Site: brandenburg
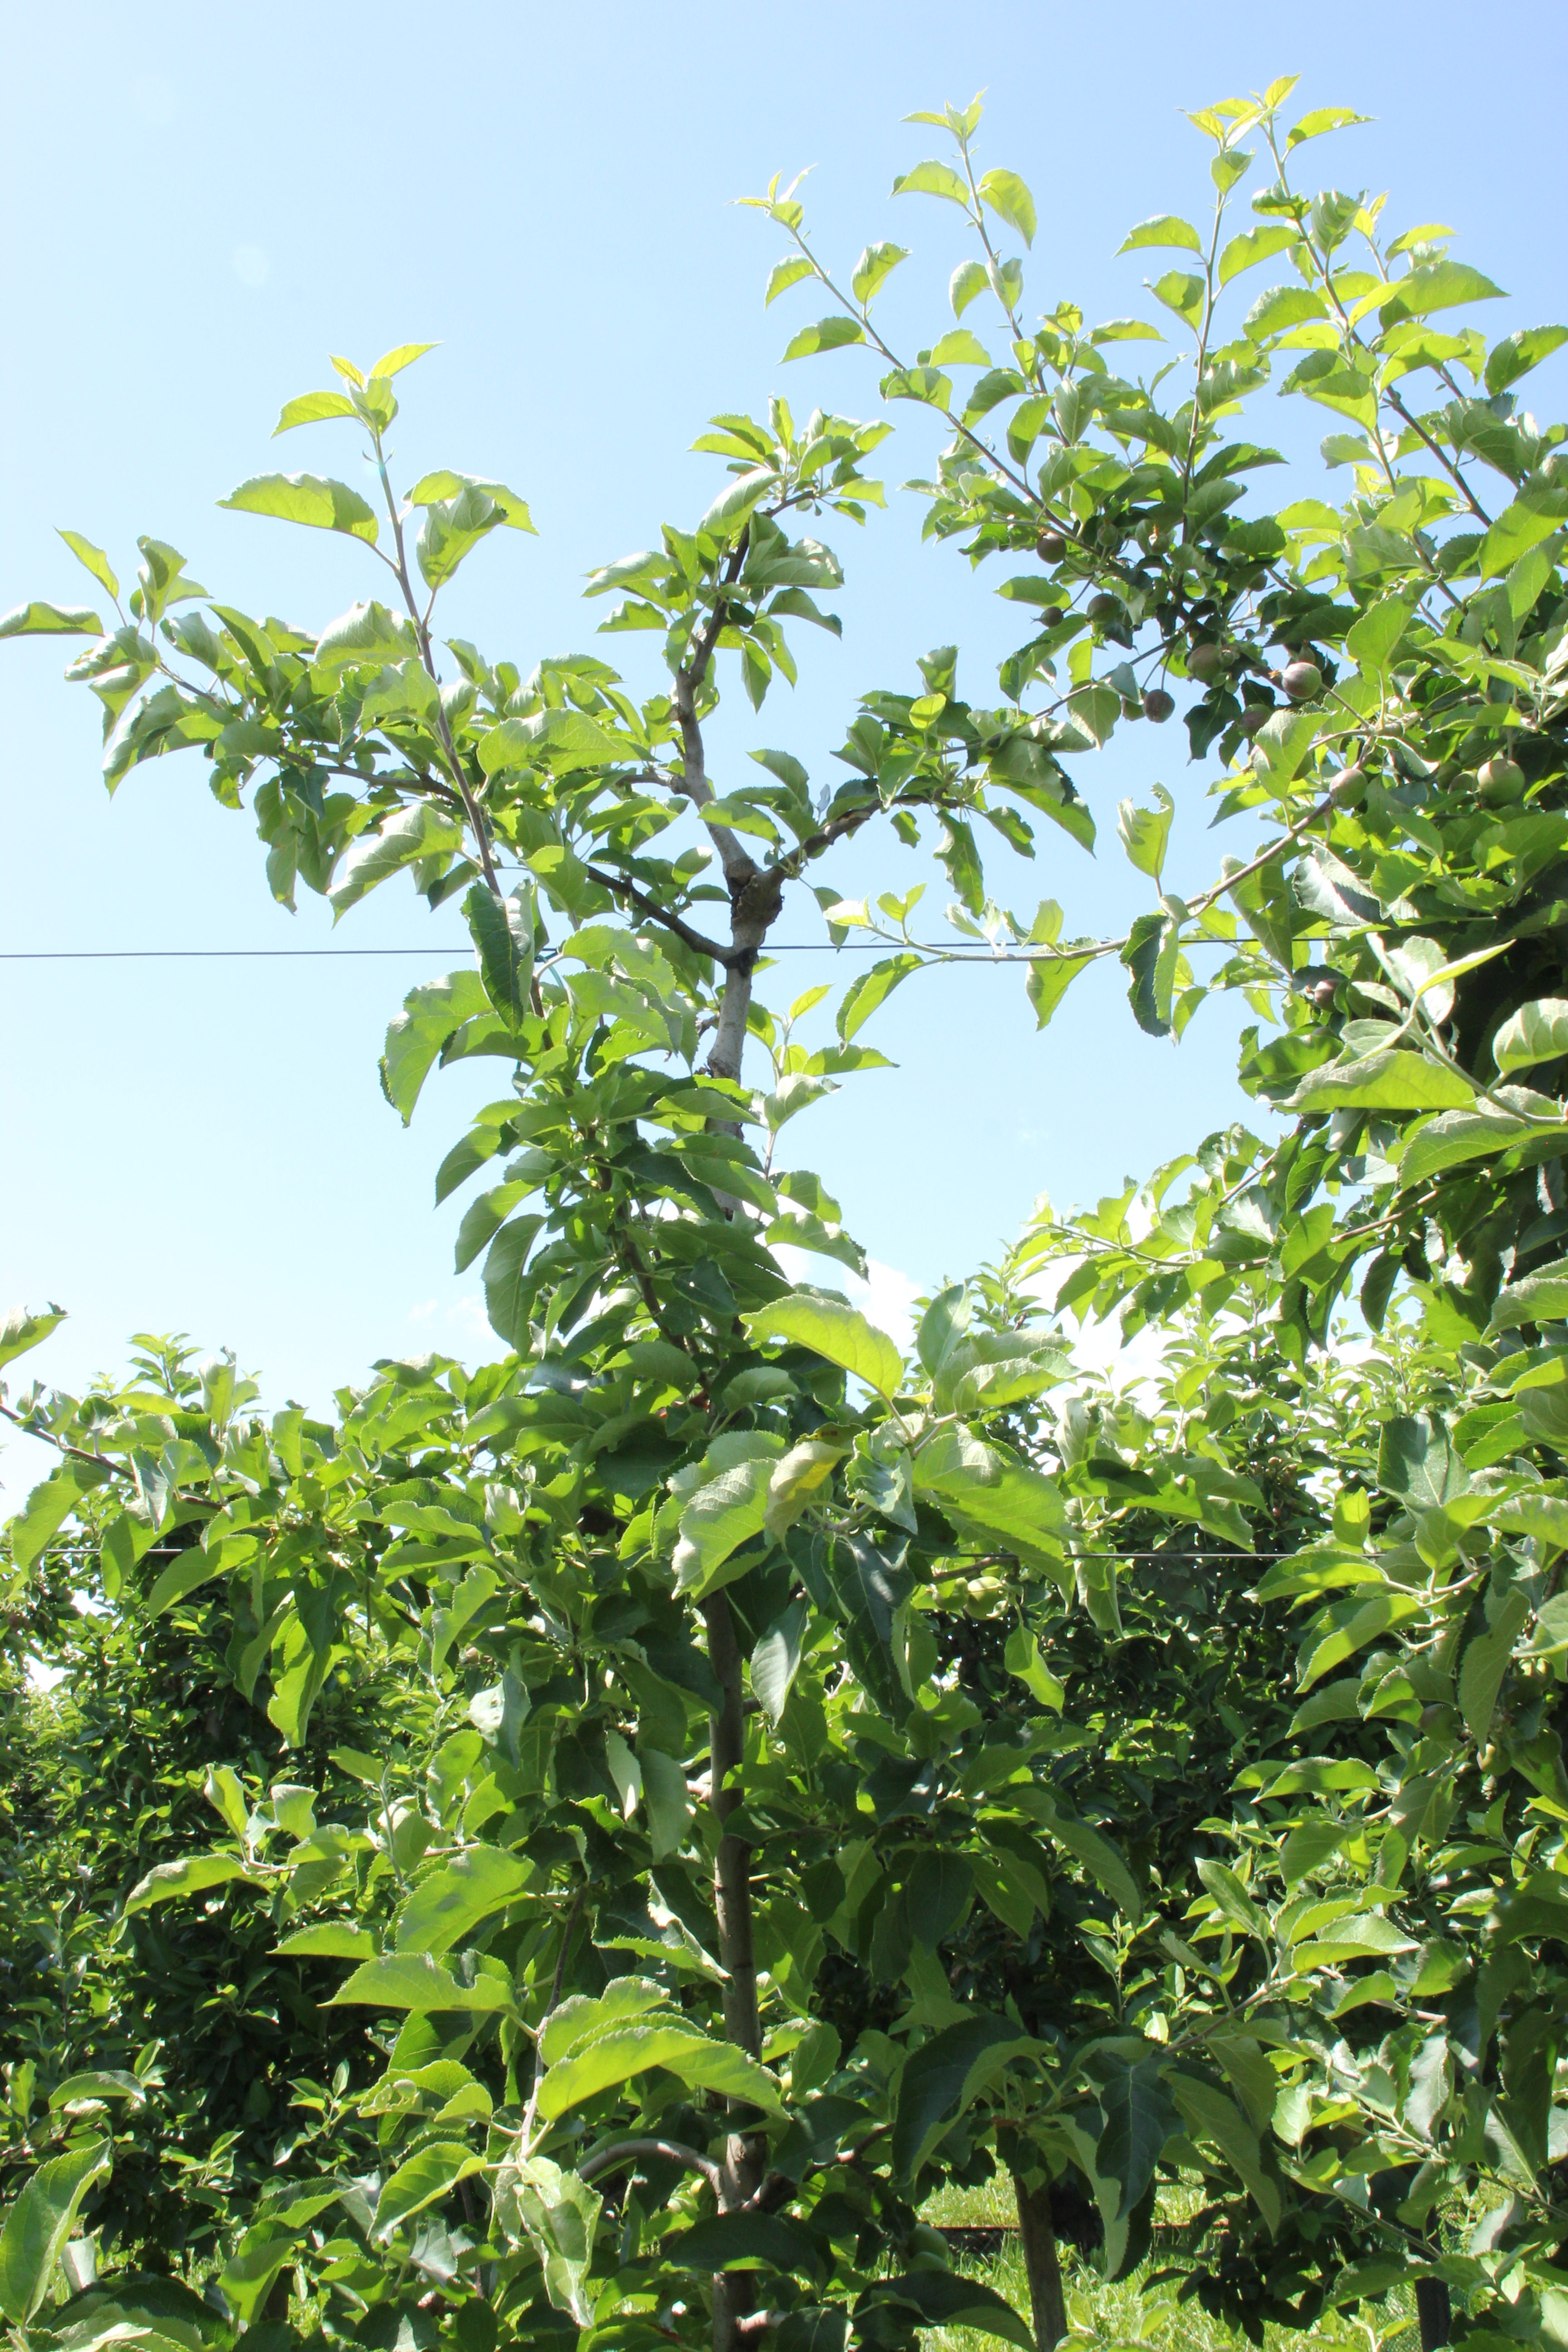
Growth stage (BBCH 73): Development of fruit